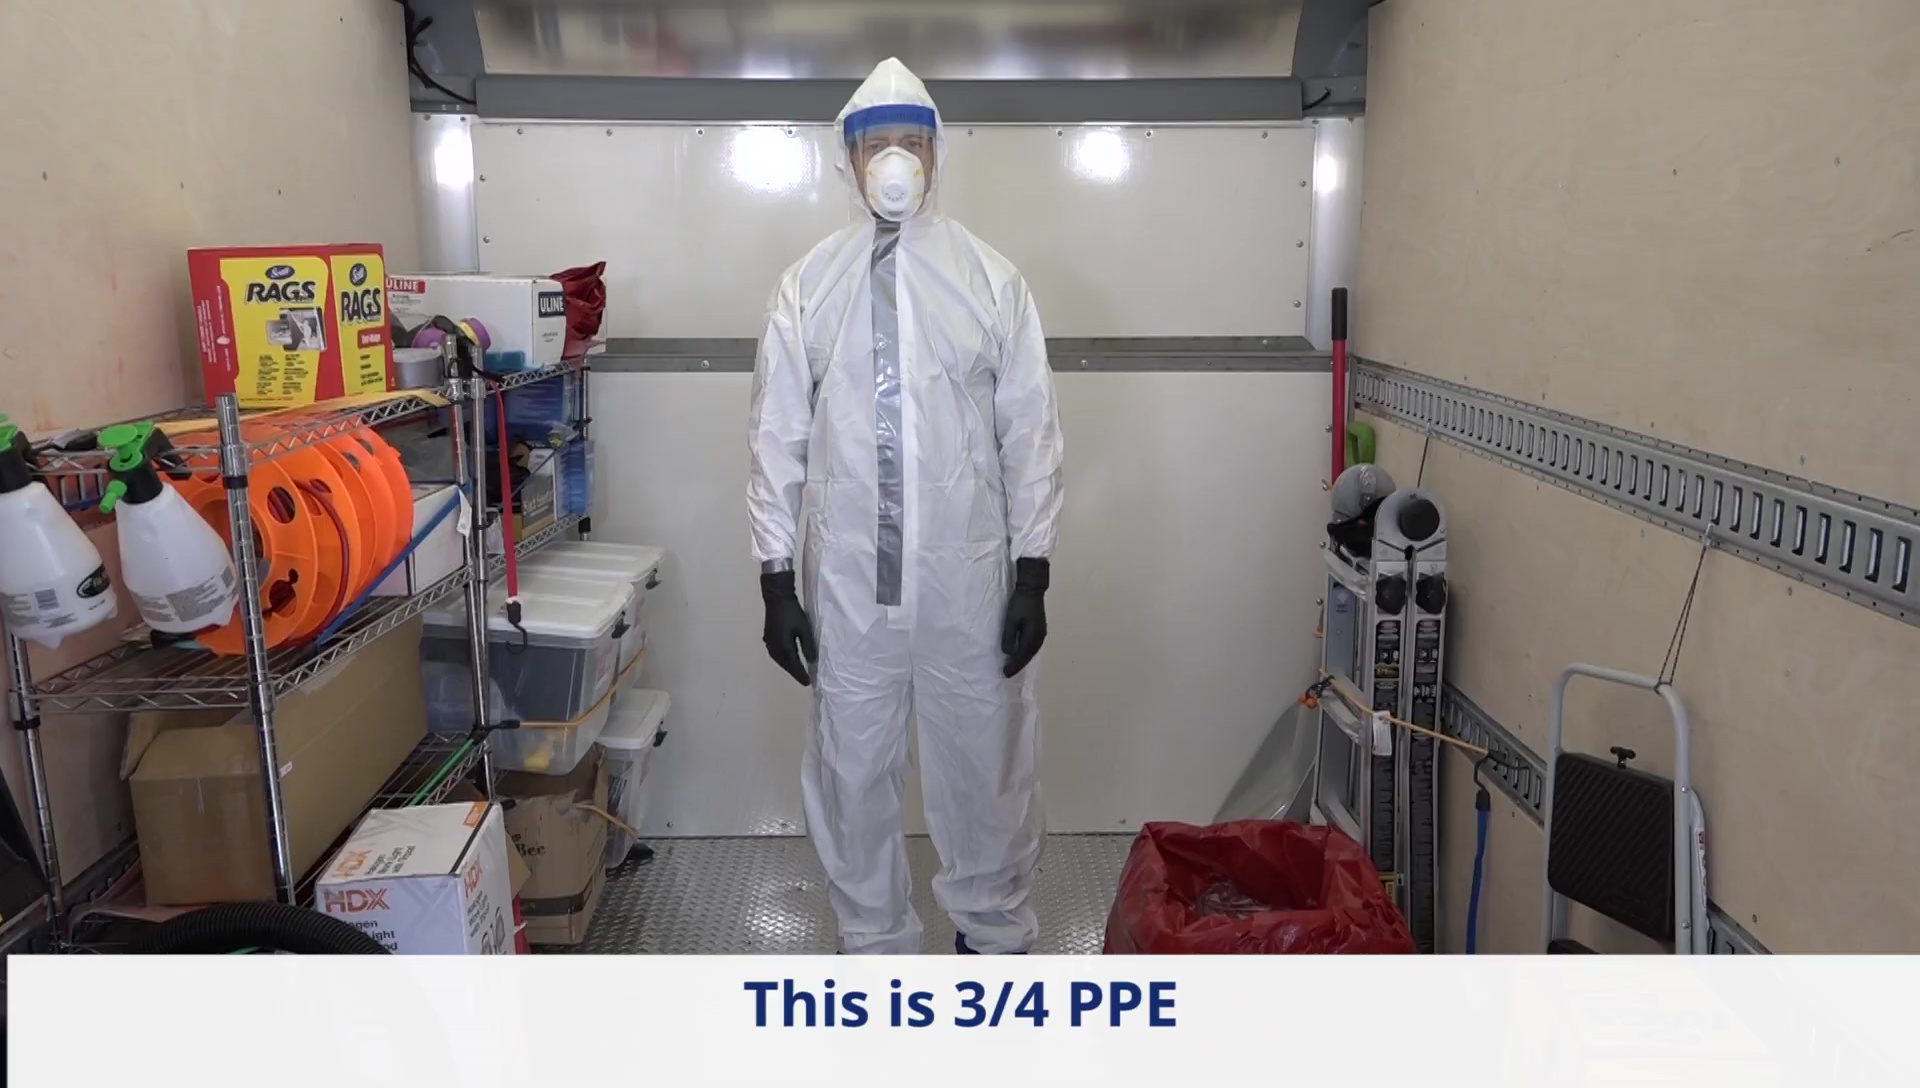
Objects detected:
Mask
Face_Shield
Gloves
Gloves
Coverall